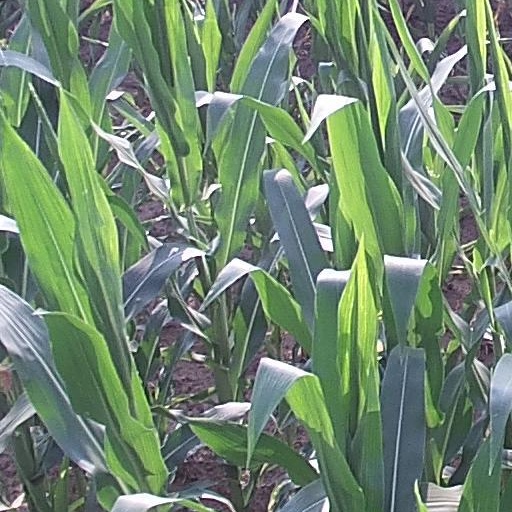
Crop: maize; corn